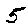
Label: 5